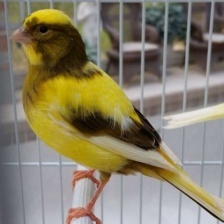
Species: CANARY
Scientific name: SERINUS CANARIA DOMESTICA